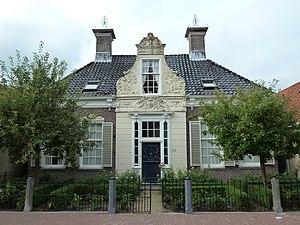
Heeg est un village de la commune néerlandaise de Súdwest Fryslân, dans la province de Frise. Son nom en frison est Heech.